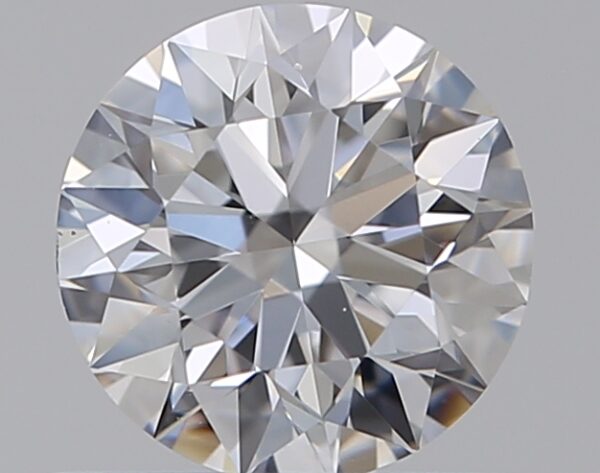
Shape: round
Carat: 0.55
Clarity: VS2
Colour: E
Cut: EX
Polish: EX
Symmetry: EX
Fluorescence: N
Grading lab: GIA
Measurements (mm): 5.22 x 5.25 x 3.28